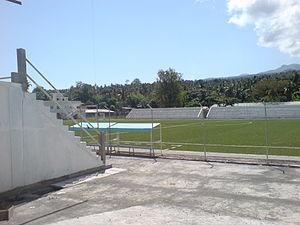
Le stade international Saïd Mohamed Cheikh est un stade de football situé à Mitsamiouli, aux Comores.